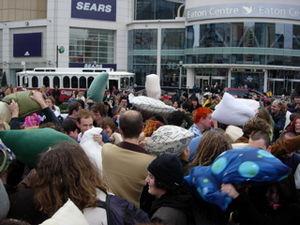
Une bataille d'oreillers sur Dundas Square, Centre Eaton, Toronto, Canada
Une foule éclair, ou encore mobilisation éclair, est le rassemblement d’un groupe de personnes dans un lieu public pour y effectuer des actions convenues d’avance, avant de se disperser rapidement. Le rassemblement étant généralement organisé au moyen d’Internet, les participants ne se connaissent pas pour la plupart.